USS Bering Strait

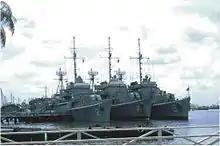
"Trần Quang Khải" (HQ-02) pierside at left, with her sister ships (center) and (right).

South Vietnam commissioned the ship into the Republic of Vietnam Navy as the frigate RVNS "Trần Quang Khải" (HQ-02). By mid-1972, six other former "Casco"-class cutters had joined her in South Vietnamese service. They were the largest warships in the South Vietnamese inventory, and their 5-inch (127-millimeter) guns were South Vietnam's largest naval guns. "Trần Quang Khải" and her sisters fought alongside U.S. Navy ships during the final years of the Vietnam War, patrolling the South Vietnamese coast and providing gunfire support to South Vietnamese forces ashore.